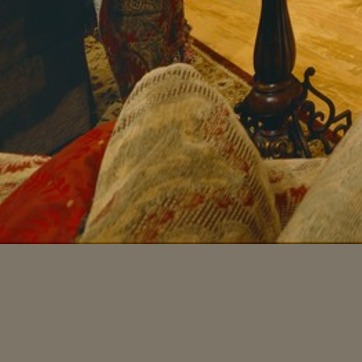
Material: fabric